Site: brandenburg
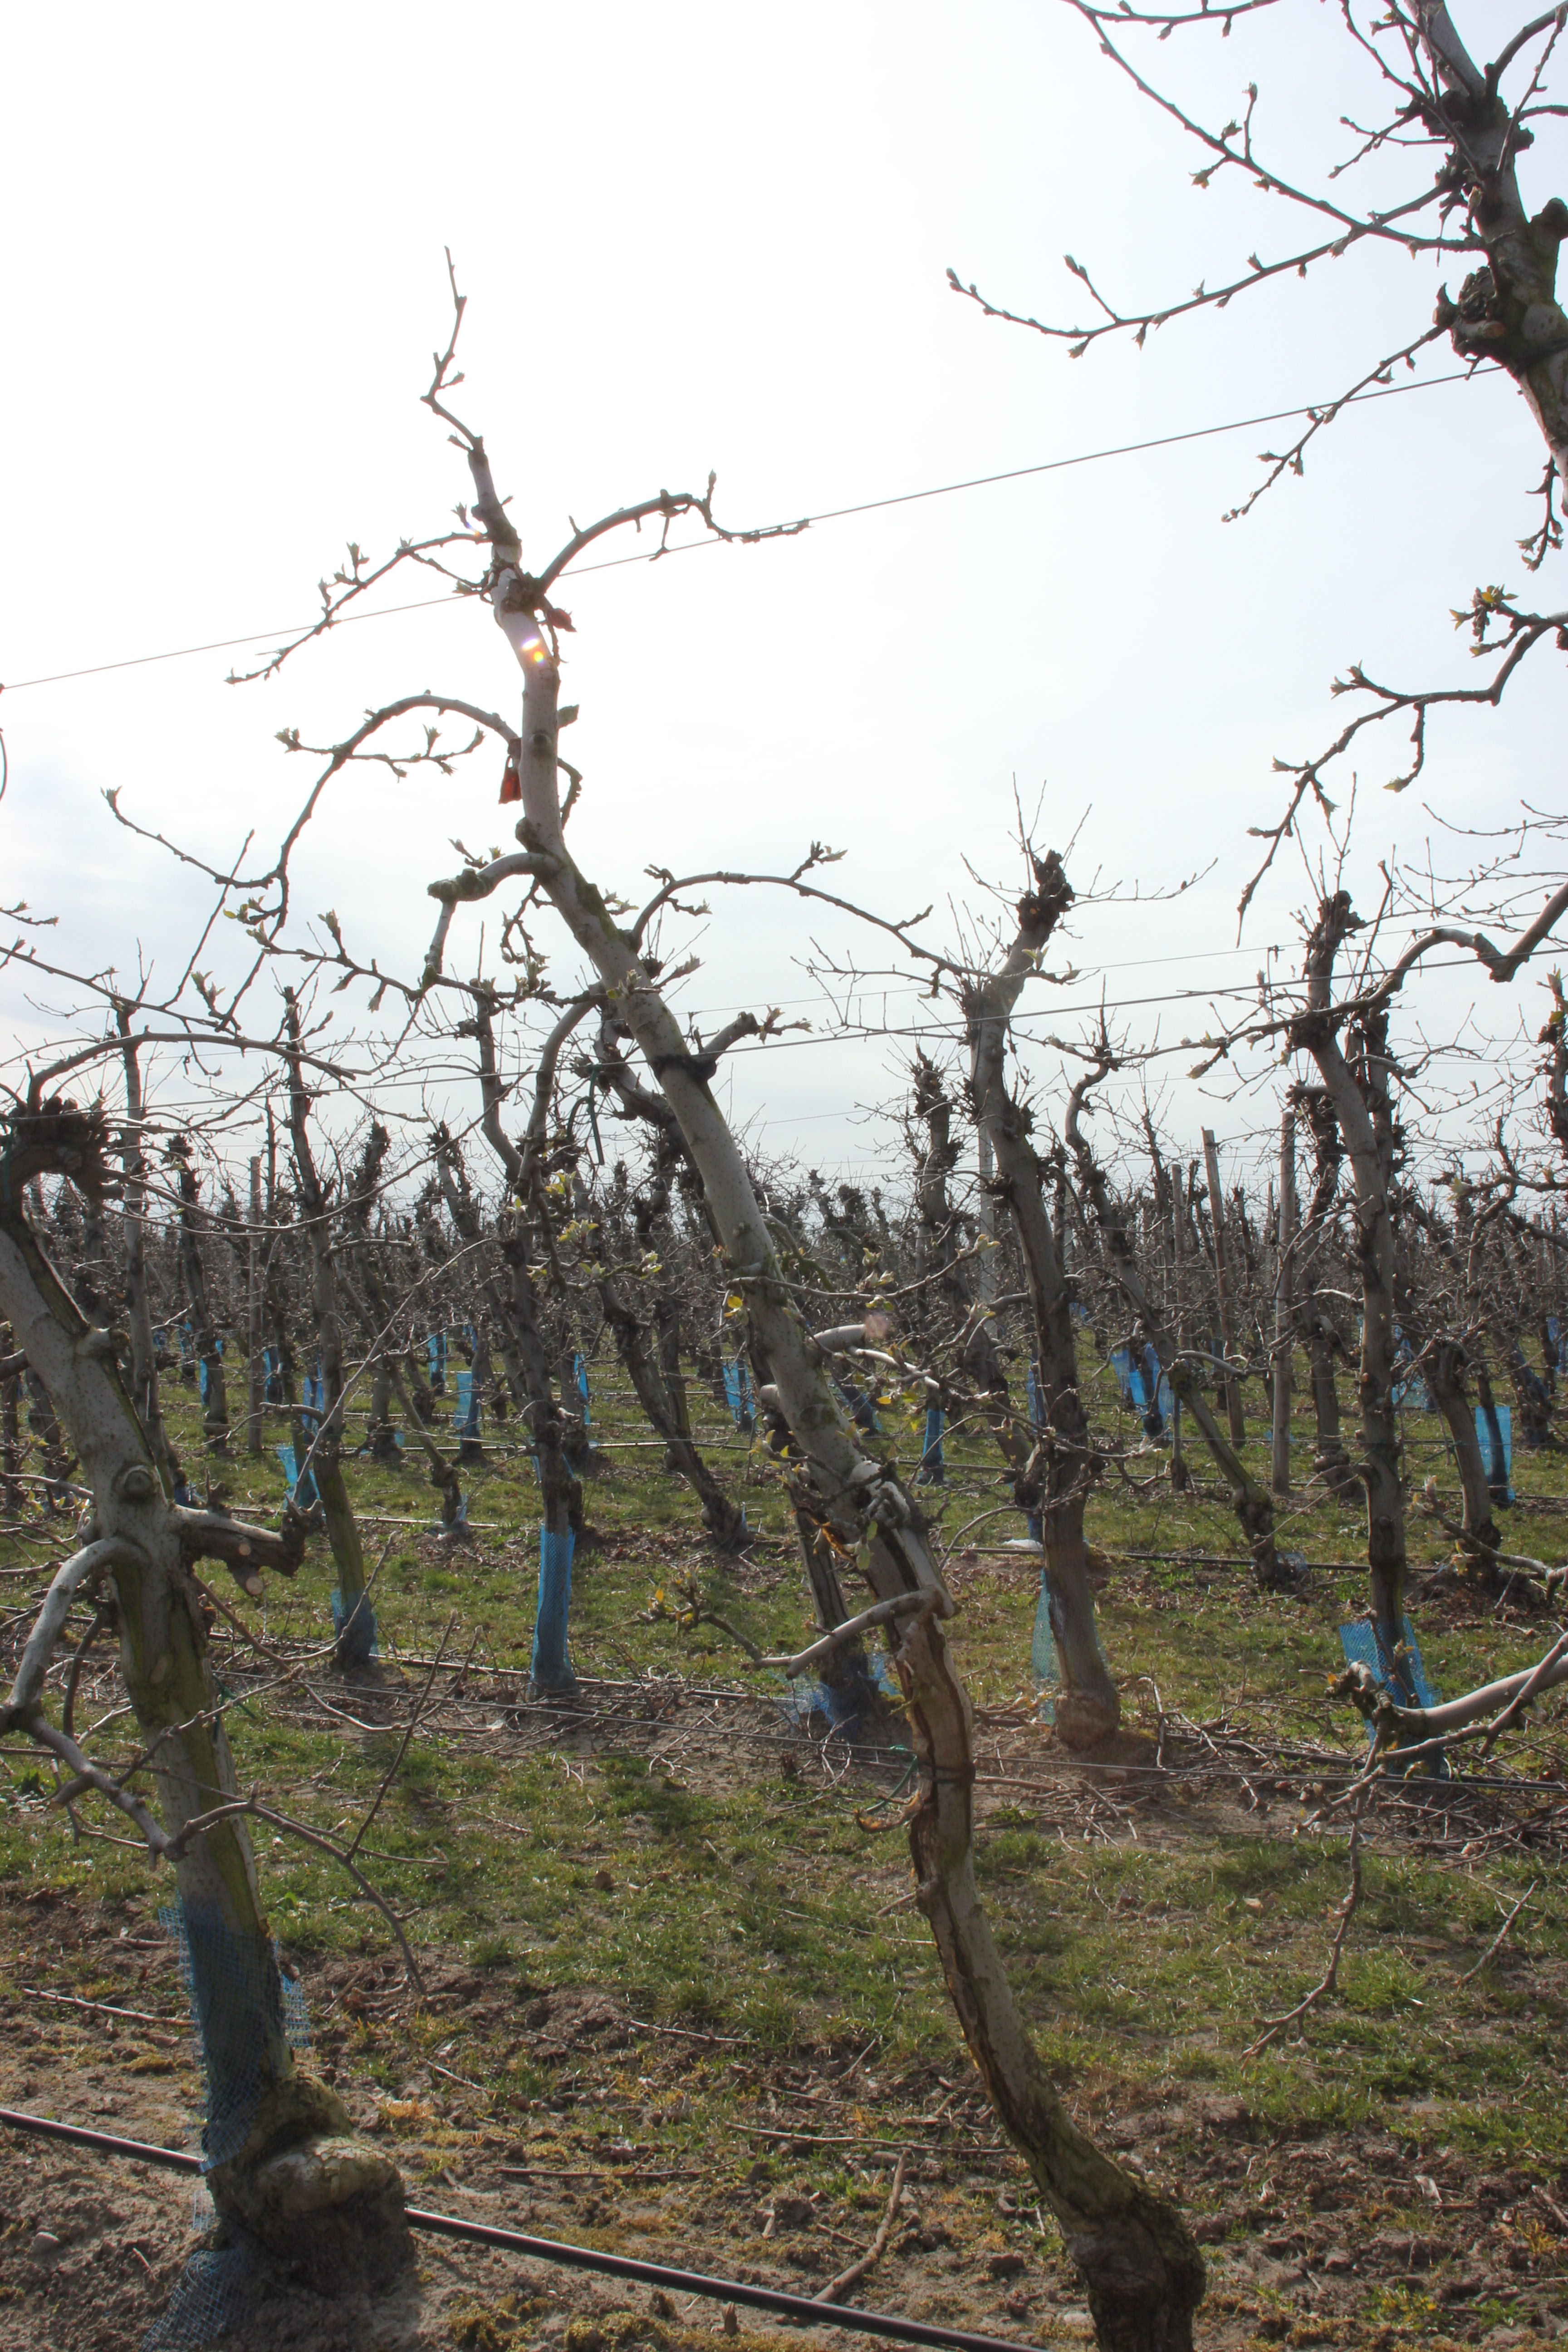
Growth stage (BBCH 54): Inflorescence emergence